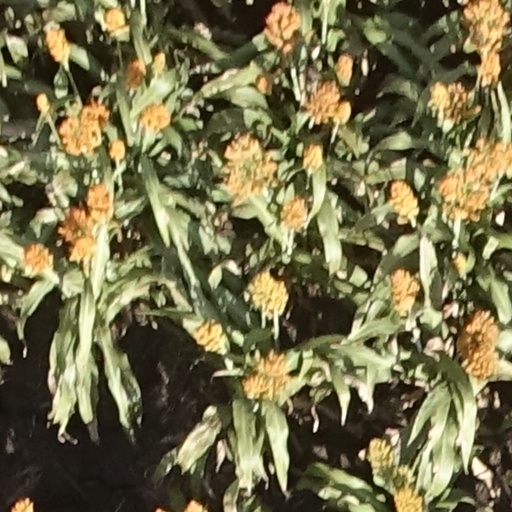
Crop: sorghum